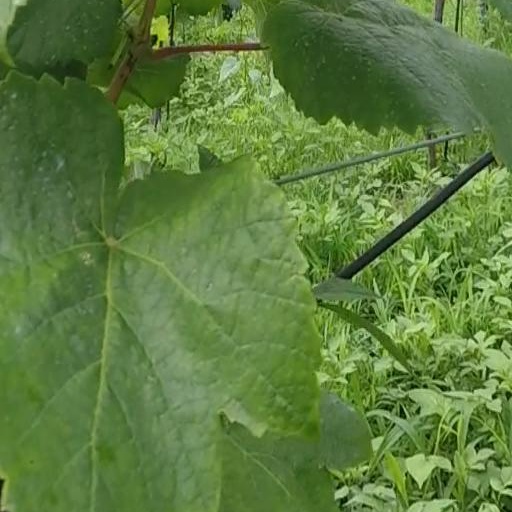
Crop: grape